Timo Glock

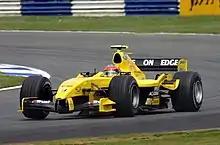
Glock driving for Jordan during free practice for the 2004 British Grand Prix.

Glock was signed as Jordan Grand Prix's test driver for the 2004 Formula One season and made his Formula One debut at the Canadian Grand Prix replacing Giorgio Pantano, who had a contract dispute with Jordan. He finished 11th, but inherited 7th following the disqualification of the Williams and Toyota cars and thus scored two points on his debut.